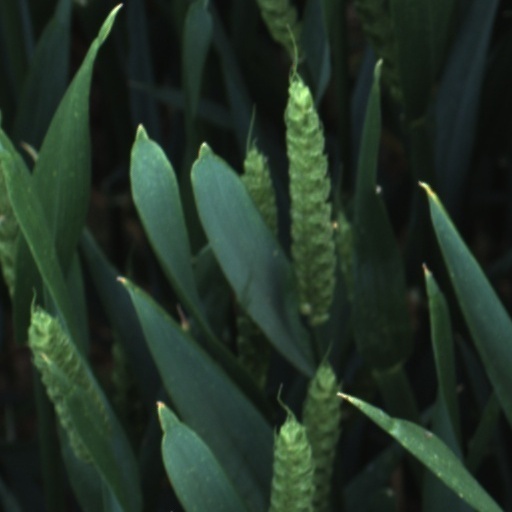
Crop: wheat